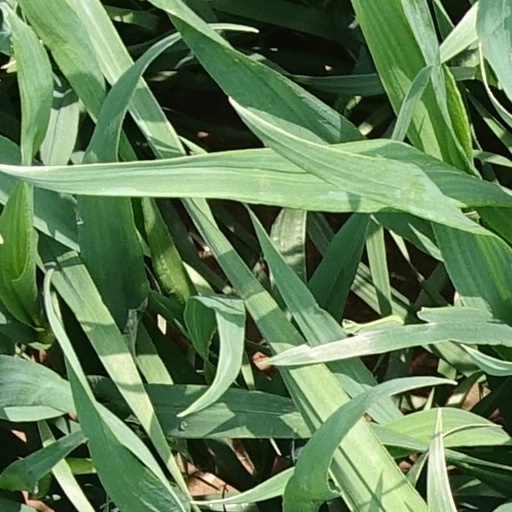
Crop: wheat